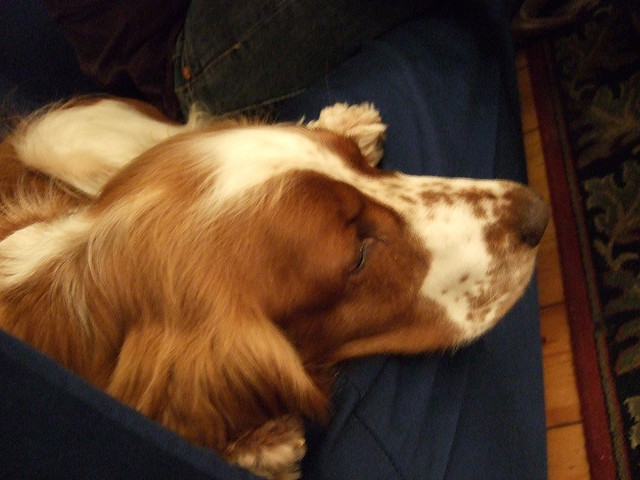
user: Given an image and a question. Answer the question in a short answer. Question: What is the lifespan of this animal? Short Answer:
assistant: 15 years